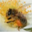
Label: bee